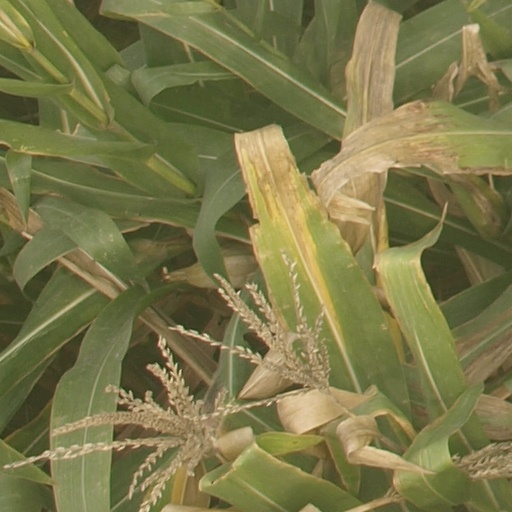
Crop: maize; corn